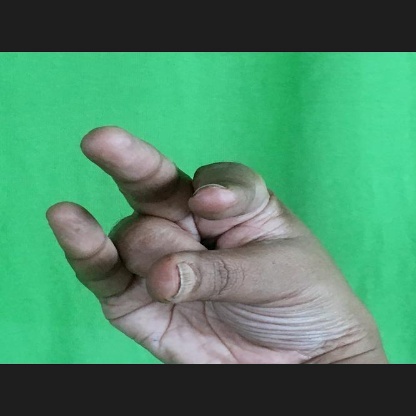
Mudra: Kangulam